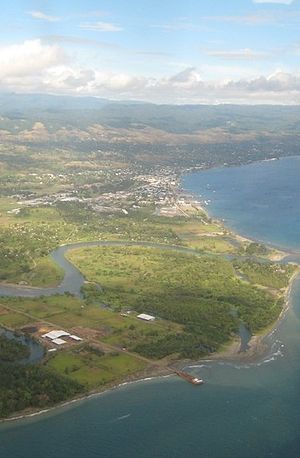
Honiara
Honiara er hovedstaden i Salomonøerne og er beliggende på øen Guadalcanal. Byen har 64.609 indbyggere.